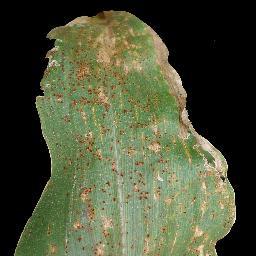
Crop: corn
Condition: (maize)_common_rust